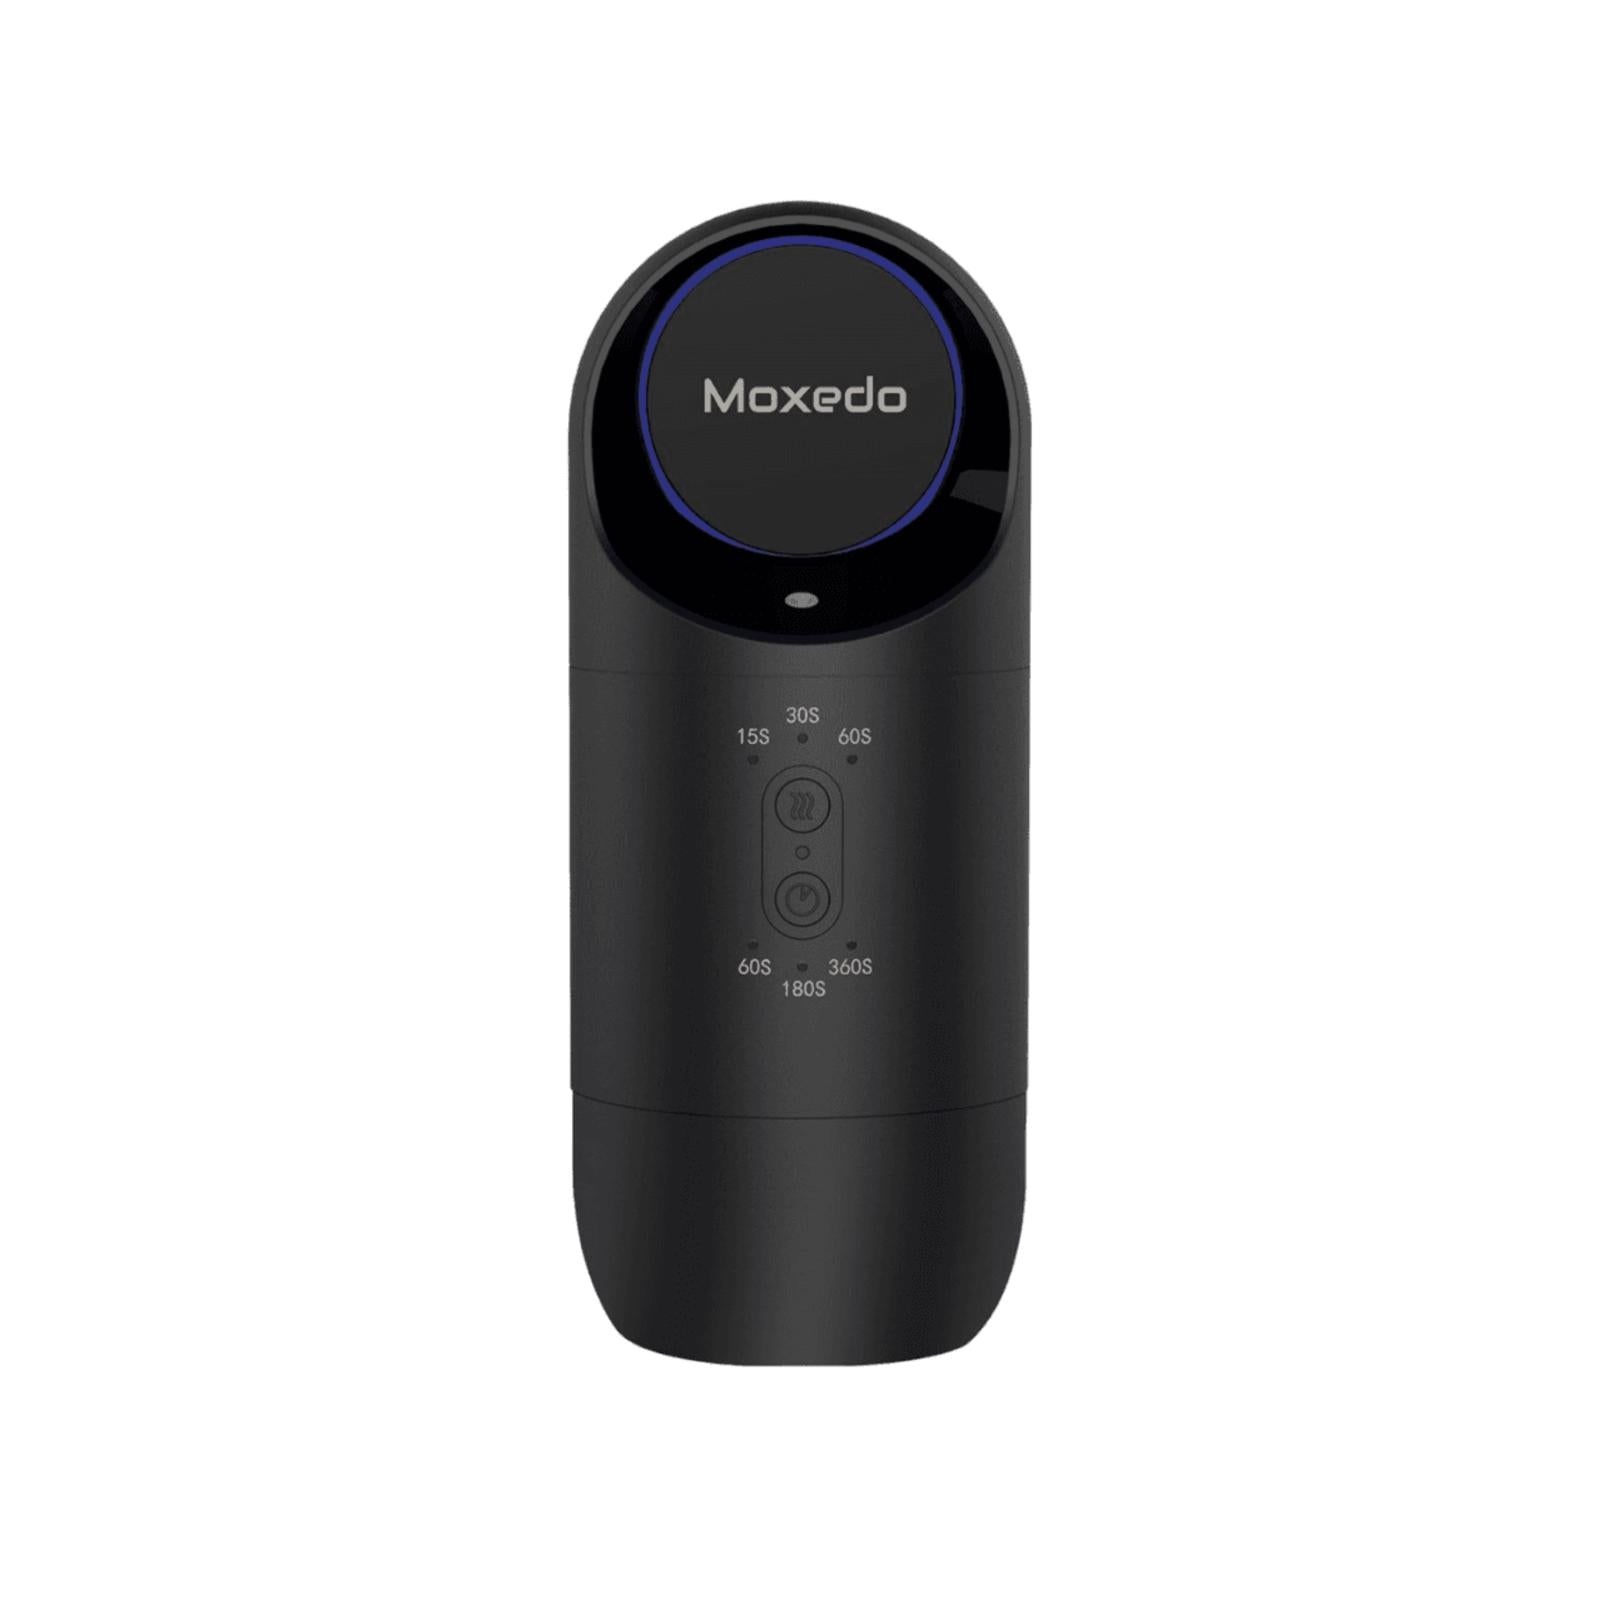
معطر هواء موكسيدو الكهربائي
اجهزة معطرات هواء سهلة الاستخدام، فقط وصلها في أي مقبس حائط واستمتع برائحة منعشة في كل زاوية من بيتك أو مكتبك. مع تحكم قابل للتعديل في قوة الرائحة، تقدر تختار الفترات المناسبة لانتشار العطر حسب حجم الغرفة وذوقك الشخصي . مع سعة ١٢٠ مل، يكفيك يستخدم لمدة ١٥ يوم على أعلى مستوى. سهل التنقل، خذه معك وين ما رحت، وصيانته سهلة مع لمبات تشير لك متى تحتاج إعادة تعبئة. مناسب لكل الاستخدامات، من المنازل والمكاتب إلى السبا والسفر .
Brand: JawdaTop
Category: Home & Garden > Decor > Home Fragrance Accessories > Fragrance Diffusers > Electric Diffusers